Fort Capuzzo

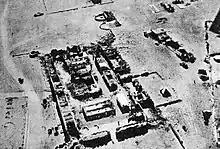

In 1922, Benito Mussolini continued the of Libya in the Second Italo-Sanussi War The Frontier wire was built by the Italian army, under the command of General Rodolfo Graziani, in the winter of 1930–1931, as a means to repress Senussi resistance against the Italian colonisation. The frontier wire and fort system was used to hinder the movement of Senussi fighters and materials from Egypt. The wire comprised four lines of high stakes in concrete bases, laced with barbed wire, long, just inside the border from El Ramleh on the Gulf of Sollum, past Fort Capuzzo to Sidi Omar, then south, slightly to the west of the 25th meridian east, to the Libya–Egypt and Libya–Sudan borders. Three large forts were built along the wire at Amseat (Fort Capuzzo), Scegga (Fort Maddalena) and Giarabub and six smaller ones at El Ramleh on the gulf of Sollum, at Sidi Omar, Sceferzen, Vescechet, Garn ul Grein and El Aamara. The wire was patrolled using armoured cars and aircraft from the forts, by the Italian army and border guards, who attacked anyone seen in the frontier zone.